Hu Weiwei (entrepreneur)

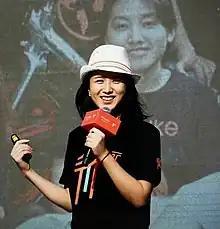
Hu in 2023

Hu Weiwei (born 1982) is a Chinese journalist and businesswoman. She is a co-founder of bicycle-sharing company Mobike.